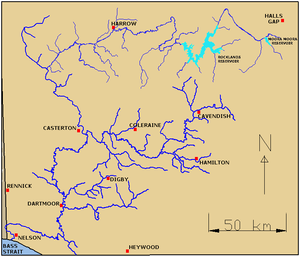
Le Glenelg est un fleuve du sud-ouest du Victoria, en Australie.